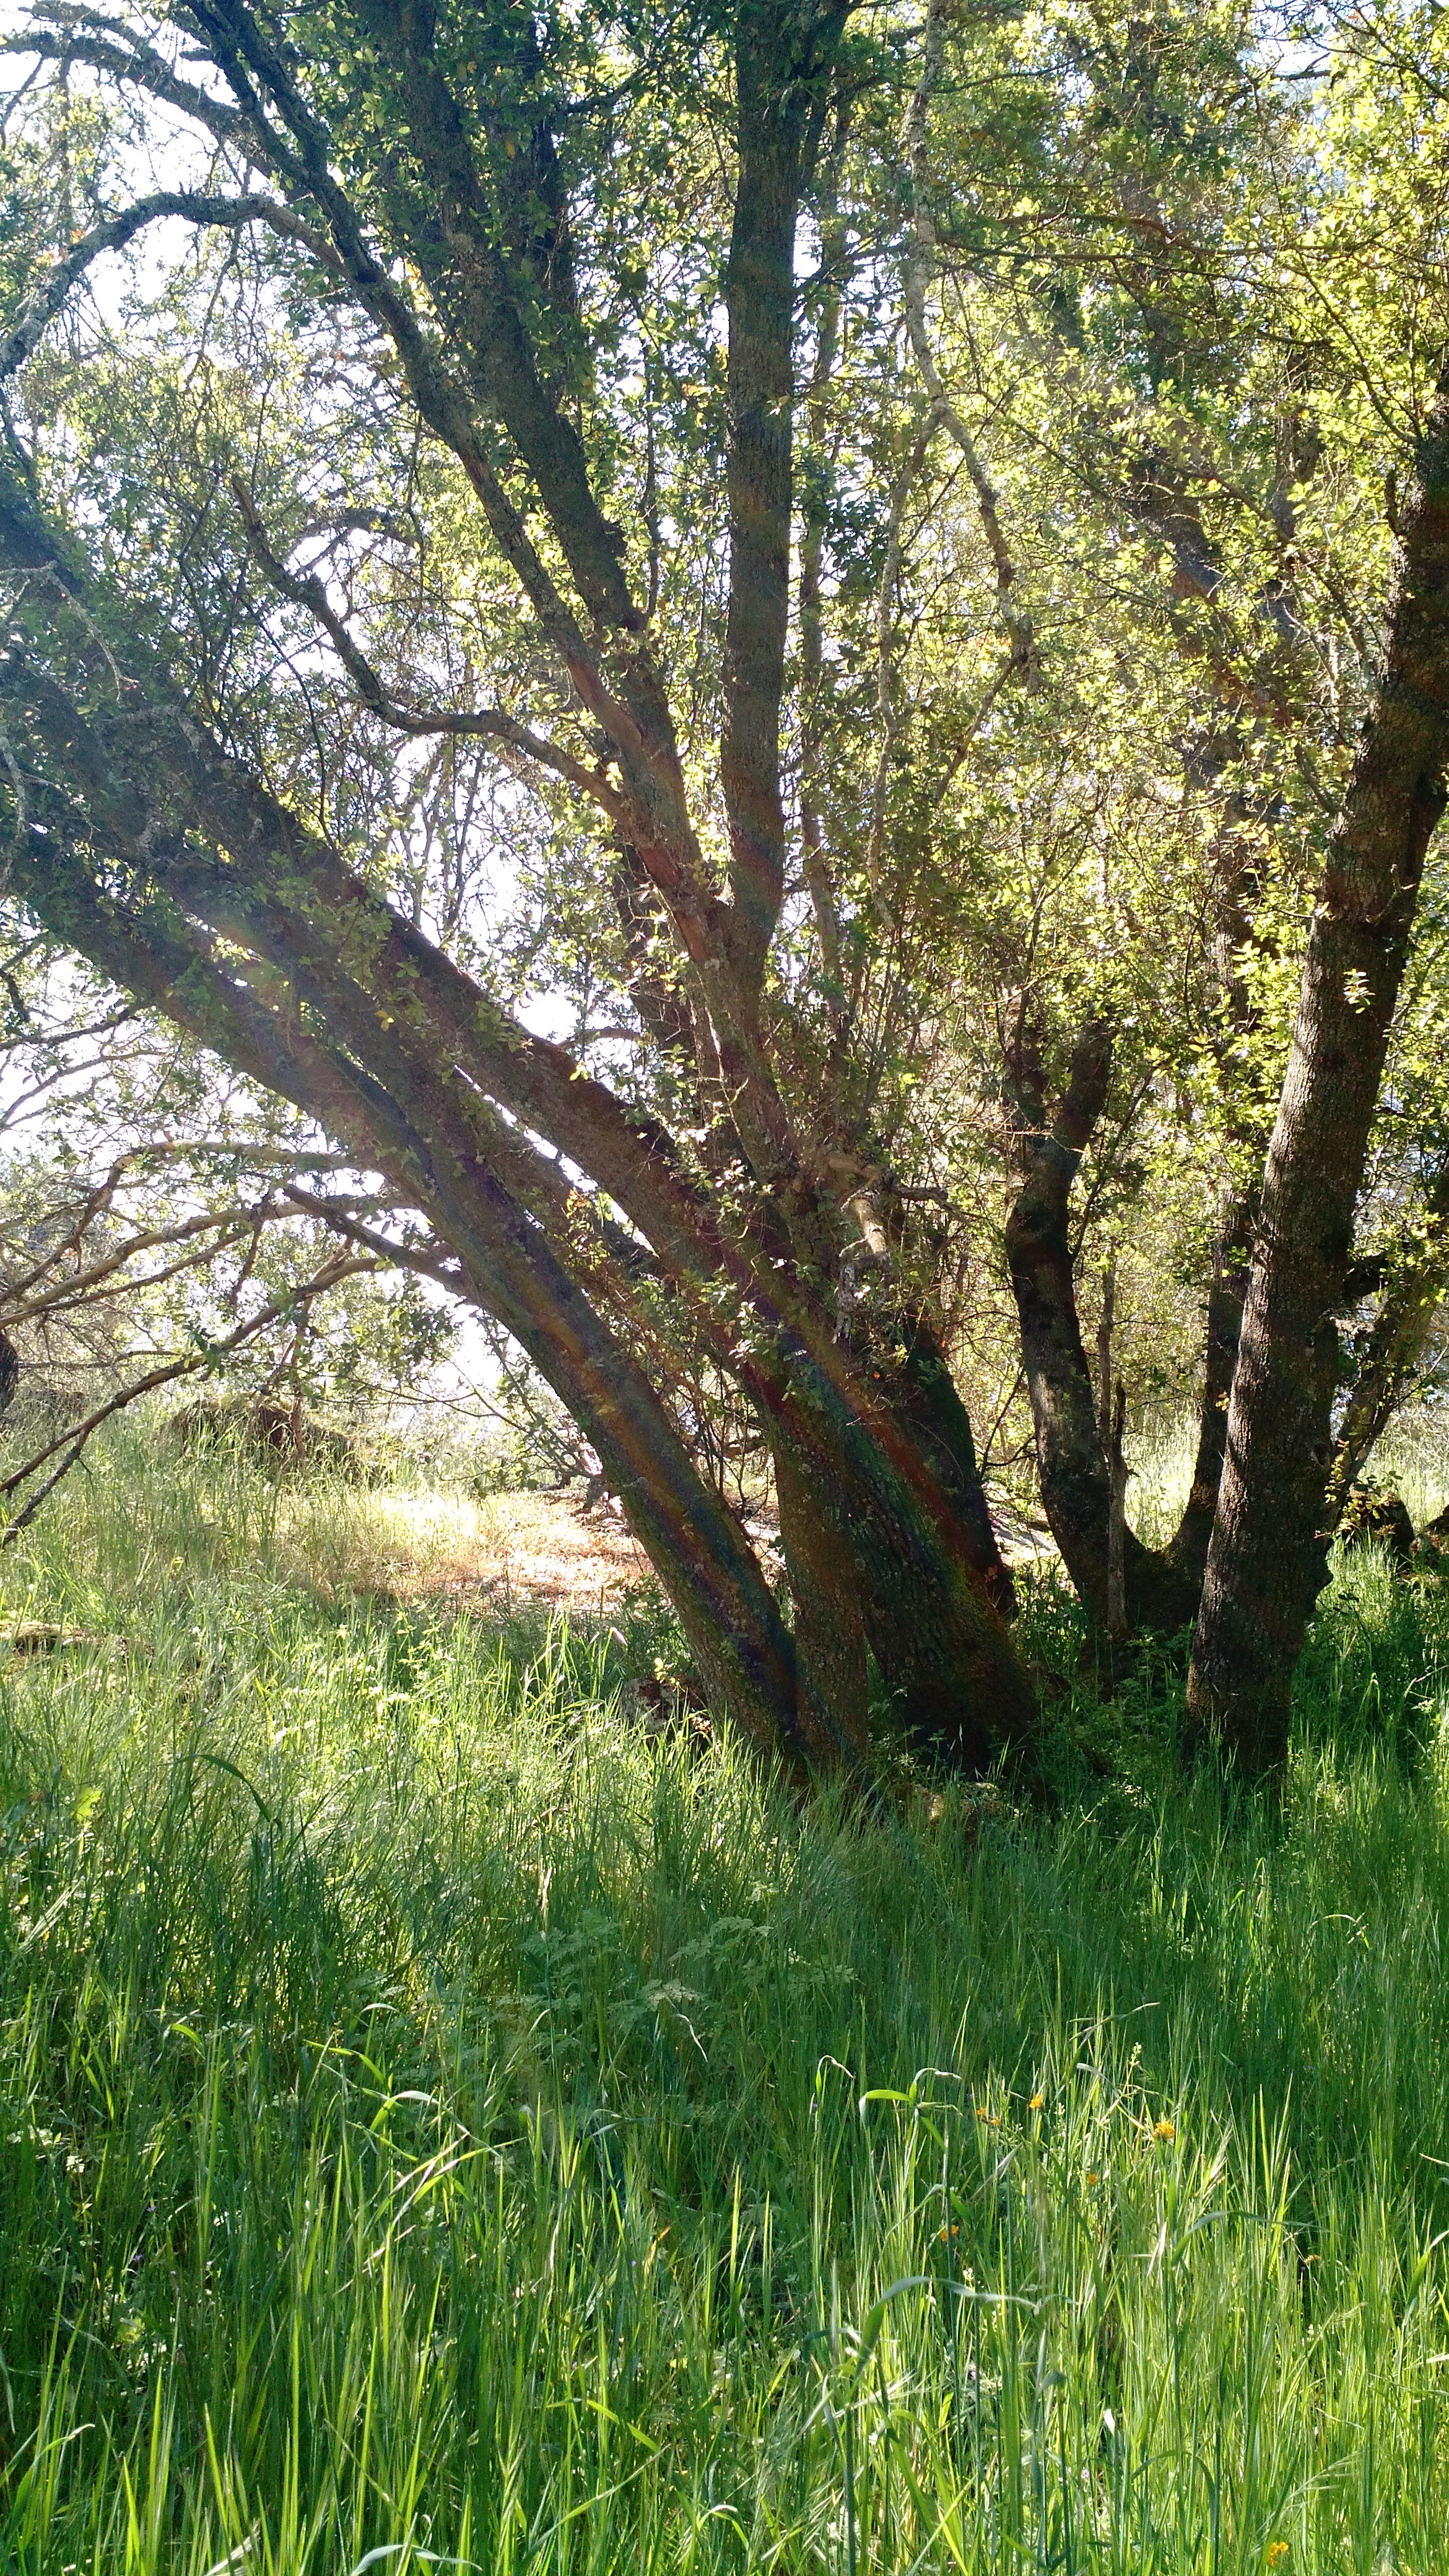
tree, grass, branch, plant, meadow, leaf, flower, green, produce, botany, garden, flora, shrub, deciduous, plantation, woodland, habitat, ecosystem, flowering plant, grass family, woody plant, land plant, arecales